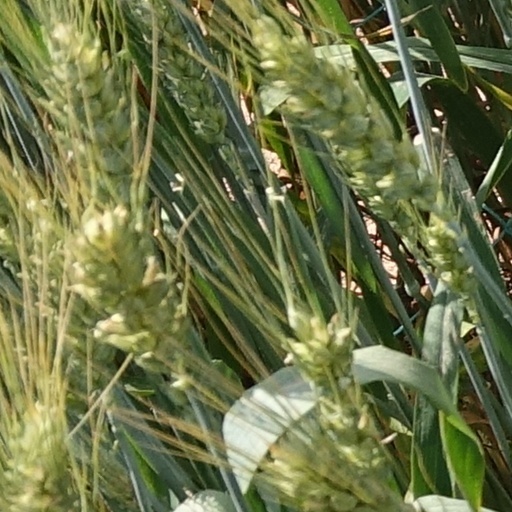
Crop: wheat